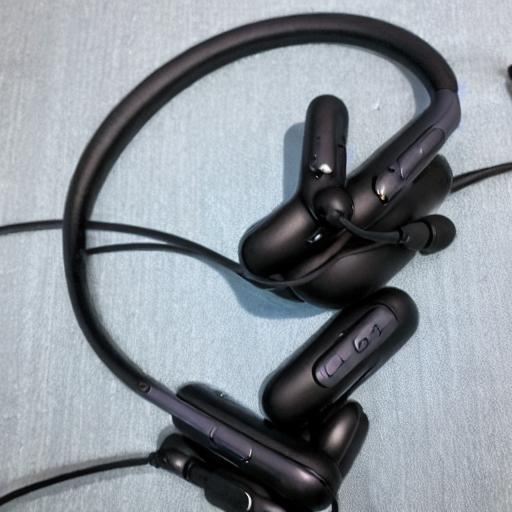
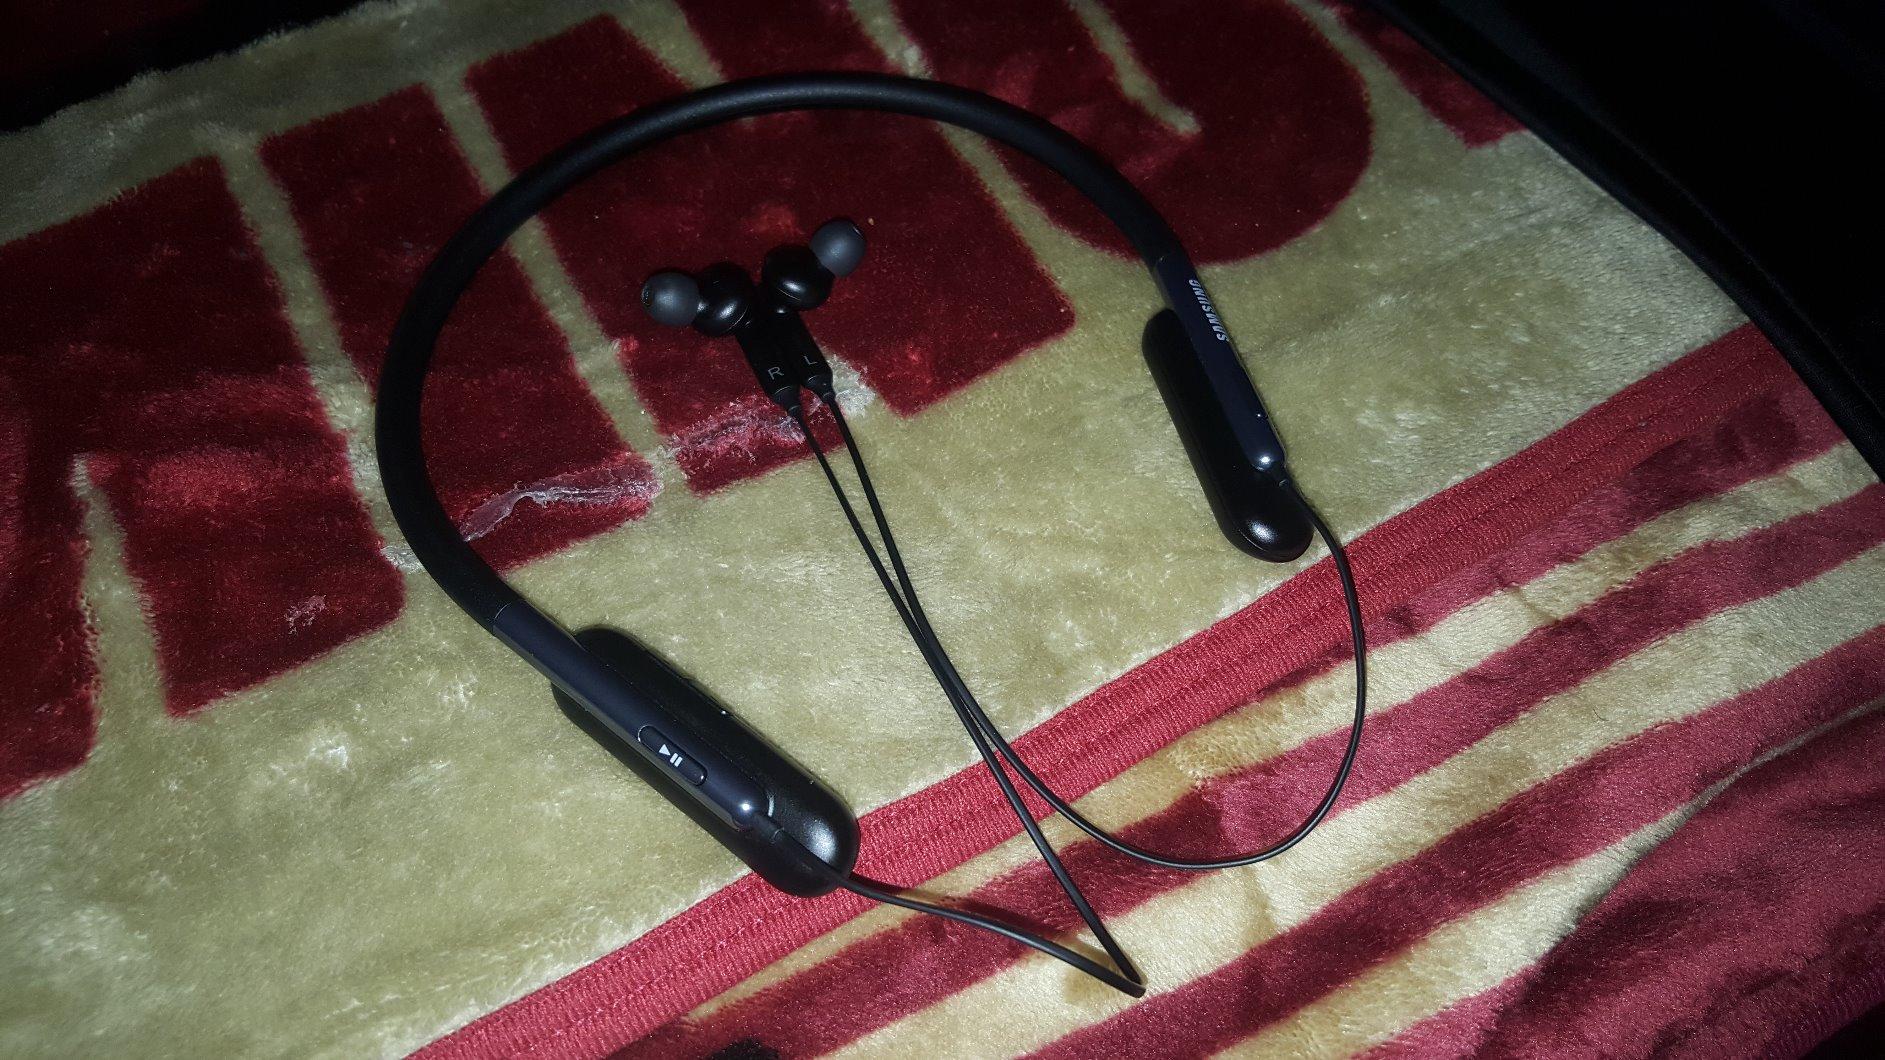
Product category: headphones
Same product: no